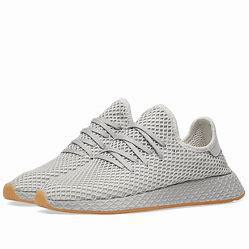
Brand: Adidas
Model: Deerupt